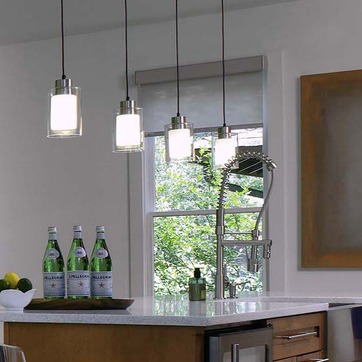
Material: glass